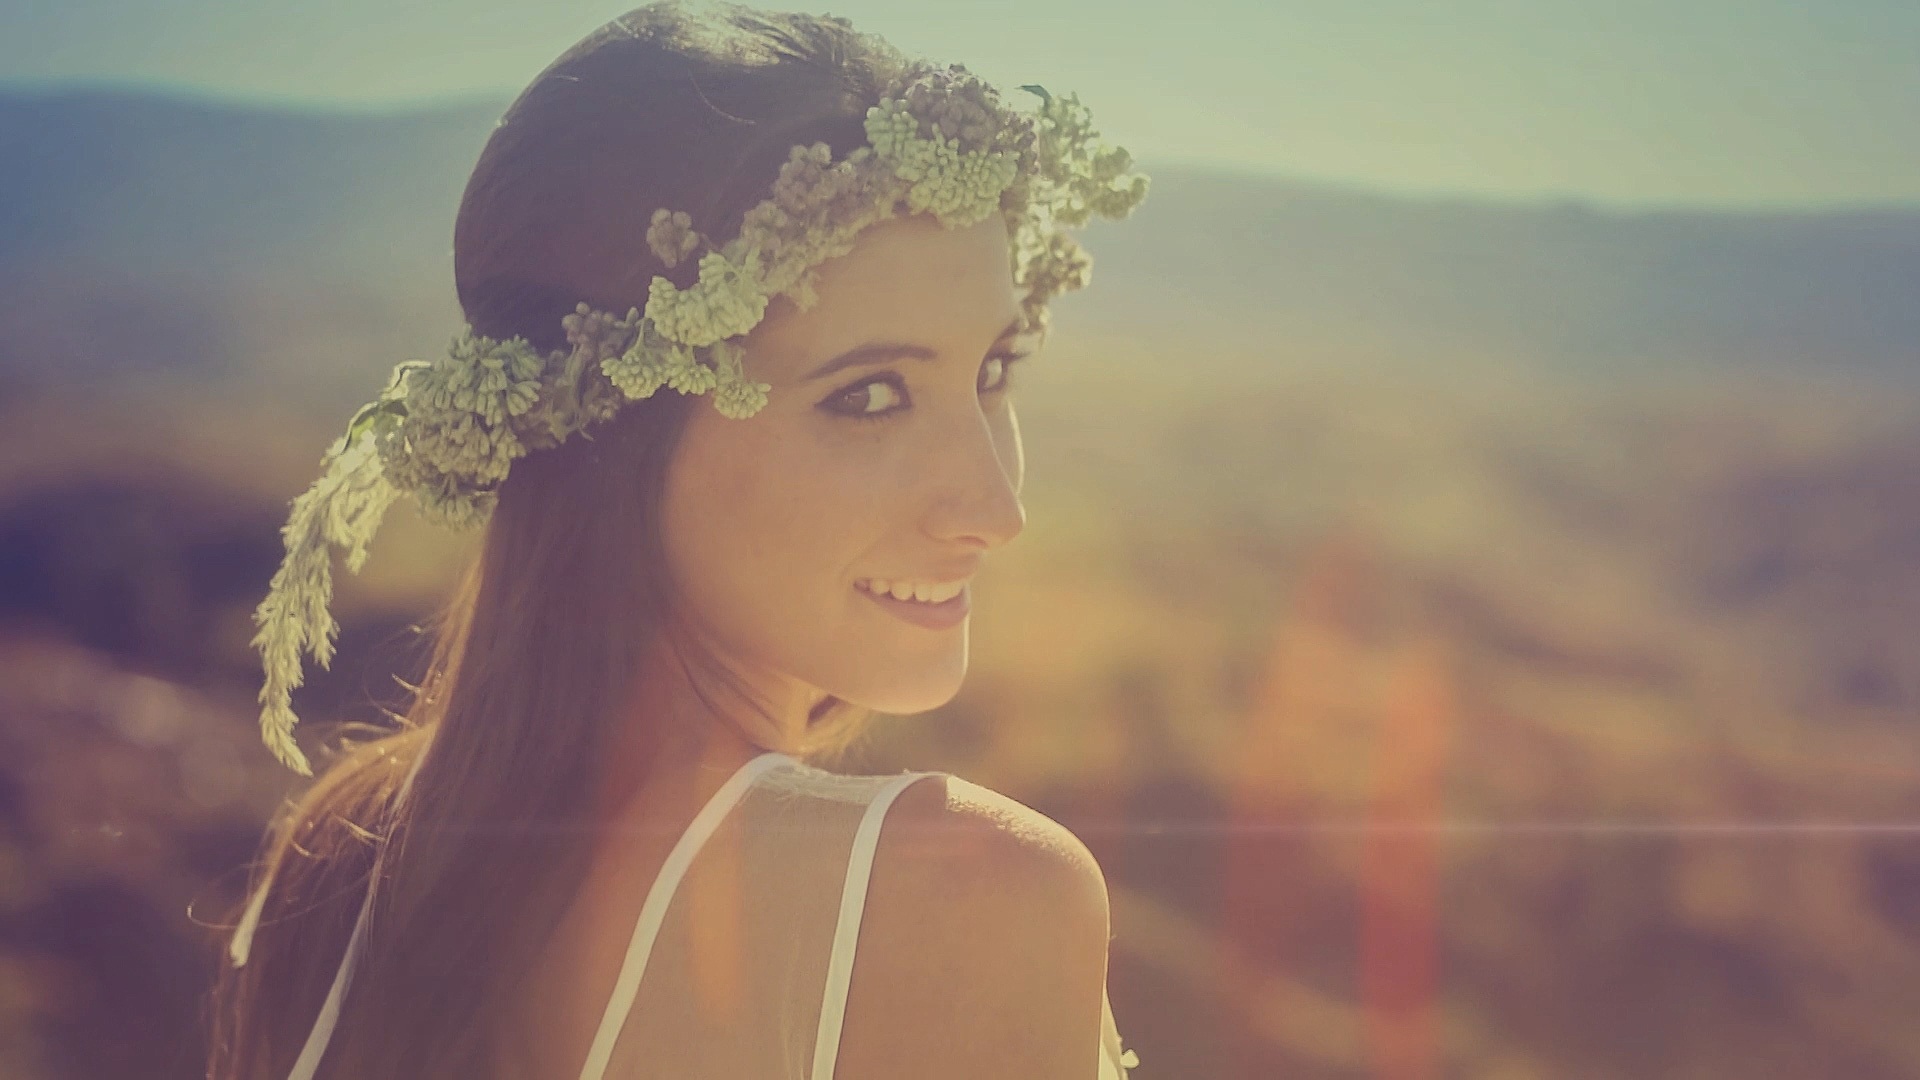
landscape, girl, photography, sunlight, portrait, color, romance, grunge, lady, white dress, dream, eye, photograph, beauty, emotion, photo shoot, sexy woman